Walter Kirn

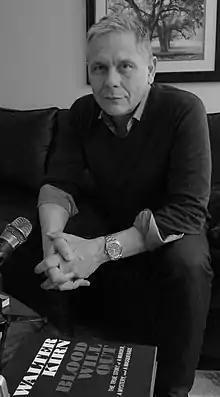
Kirn on March 1, 2015

Walter Norris Kirn (born August 3, 1962) is an American novelist, literary critic, and essayist. He is the author of eight books, most notably "Up in the Air", which was made into a film of the same name starring George Clooney.